Prosperity (film)

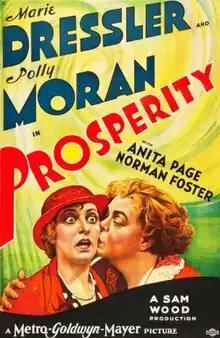
Poster of the film

Prosperity is a 1932 American pre-Code comedy-drama film starring Marie Dressler and Polly Moran. The two leading actresses play longtime matriarchs comically sparring off each other, and trying to control their intertwined lives.